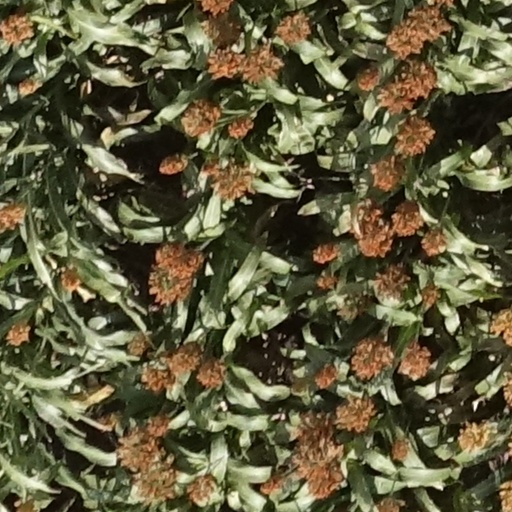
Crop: sorghum